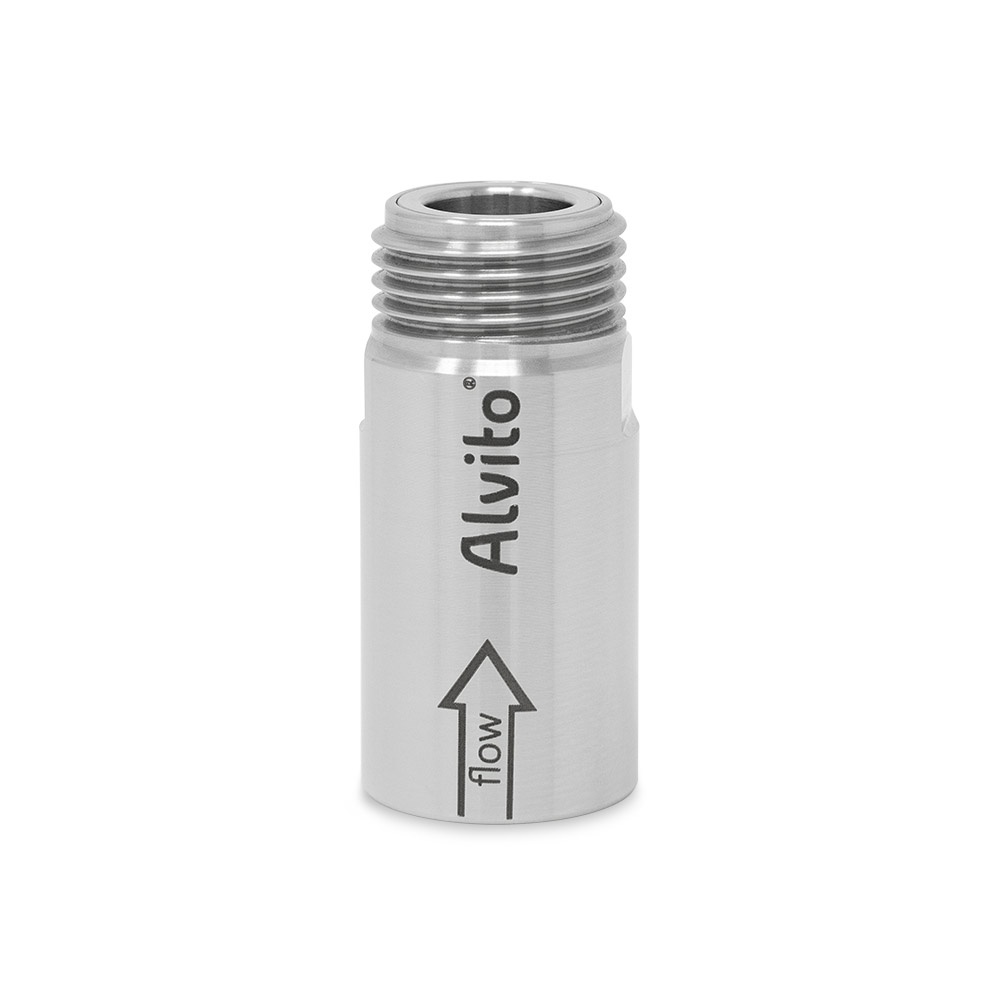
Dusch- und Badwirbler
Dusch- und Badwirbler Was ein Bach auf langen Strecken und mit viel Zeit bewirkt, erreichen Wasserwirbler mit Microlevitation in kompakter Form und kurzer Zeit. Dafür sorgt eine Hochgeschwindigkeitswirbelung durch naturgemäße Strömungsformen und aufwendige Präzisionstechnik. Der Dusch- und badwirbler steht für mehr Wasserlöslichkeit und fühlbares, vitalisierendes, weiches Wasser. Duschtassen, Abtrennungen, Brauseköpfe usw. werden vor schneller Verkalkung geschützt, je nach der Qualität des Leitungswassers. Inhalt : 1 Dusch- und Badwirbler Besonderes Belebendes Duscherlebnis Aus hochwertigem Edelstahl und POM Mit Micro-Levitation-Wirbelkammer Qualität hergestellt in Deutschland Der Dusch- und Badwirbler ist langlebig und beständig. Das physikalische Prinzip funktioniert konstant und dauerhaft wartungsfrei – ohne Strom oder andere Fremdenergien. Micro-Levitation Wasser zu wirbeln ist eine Kunst, bei der es nicht darum geht, Wasser im Kreis zu drehen, sondern die Cluster (Gruppen von miteinander verbundenen Wassermolekülen) aufzulösen. Der Alvito Wirbler nutzt die Technologie der Micro-Levitation , eine Hochgeschwindigkeits-Wirbelung, bei der das Wasser in einer genau definierten Wirblerkammer extrem beschleunigt wird. Dadurch wird eine besonders hohe Strömungsgeschwindigkeit und die beste Wirkung erreicht. Was passiert beim Wirbeln? Durch Wirbel und Gegenwirbel wird die interne Wasserstruktur aufgelockert und entdichtet. An den Grenzflächen der Mikrowirbel verkleinern sich die Wassercluster und gleichzeitig vergrößert sich die innere Oberfläche des Wassers. Es gewinnt an Lösungsfähigkeit und natürlicher Vitalität. Achtung, wichtig! Nicht betreiben hinter Niederdruckboiler (drucklosem Boiler) oder Niederdruck-Durchlauferhitzer! Nicht anschließen an Brause-Armaturen bzw. Installationen, die dem üblichen Leitungsdruck nicht standhalten könnten! Nicht alle Brause- bzw. Schlauch-Armaturen sind für den Anschluss geeignet!
Brand: Alvito GmbH
Category: Hardware > Plumbing > Plumbing Fixture Hardware & Parts > Shower Parts > Bathtub & Shower Jets